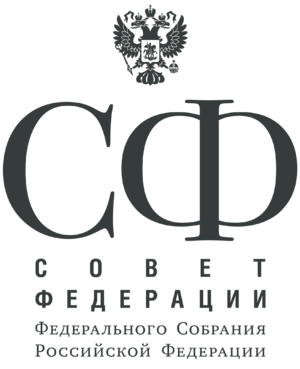
Føderationsrådet (Rusland)
Føderationsrådet er navnet på et af de to kamre i det russiske parlament. Det andet kammer er Statsdumaen.